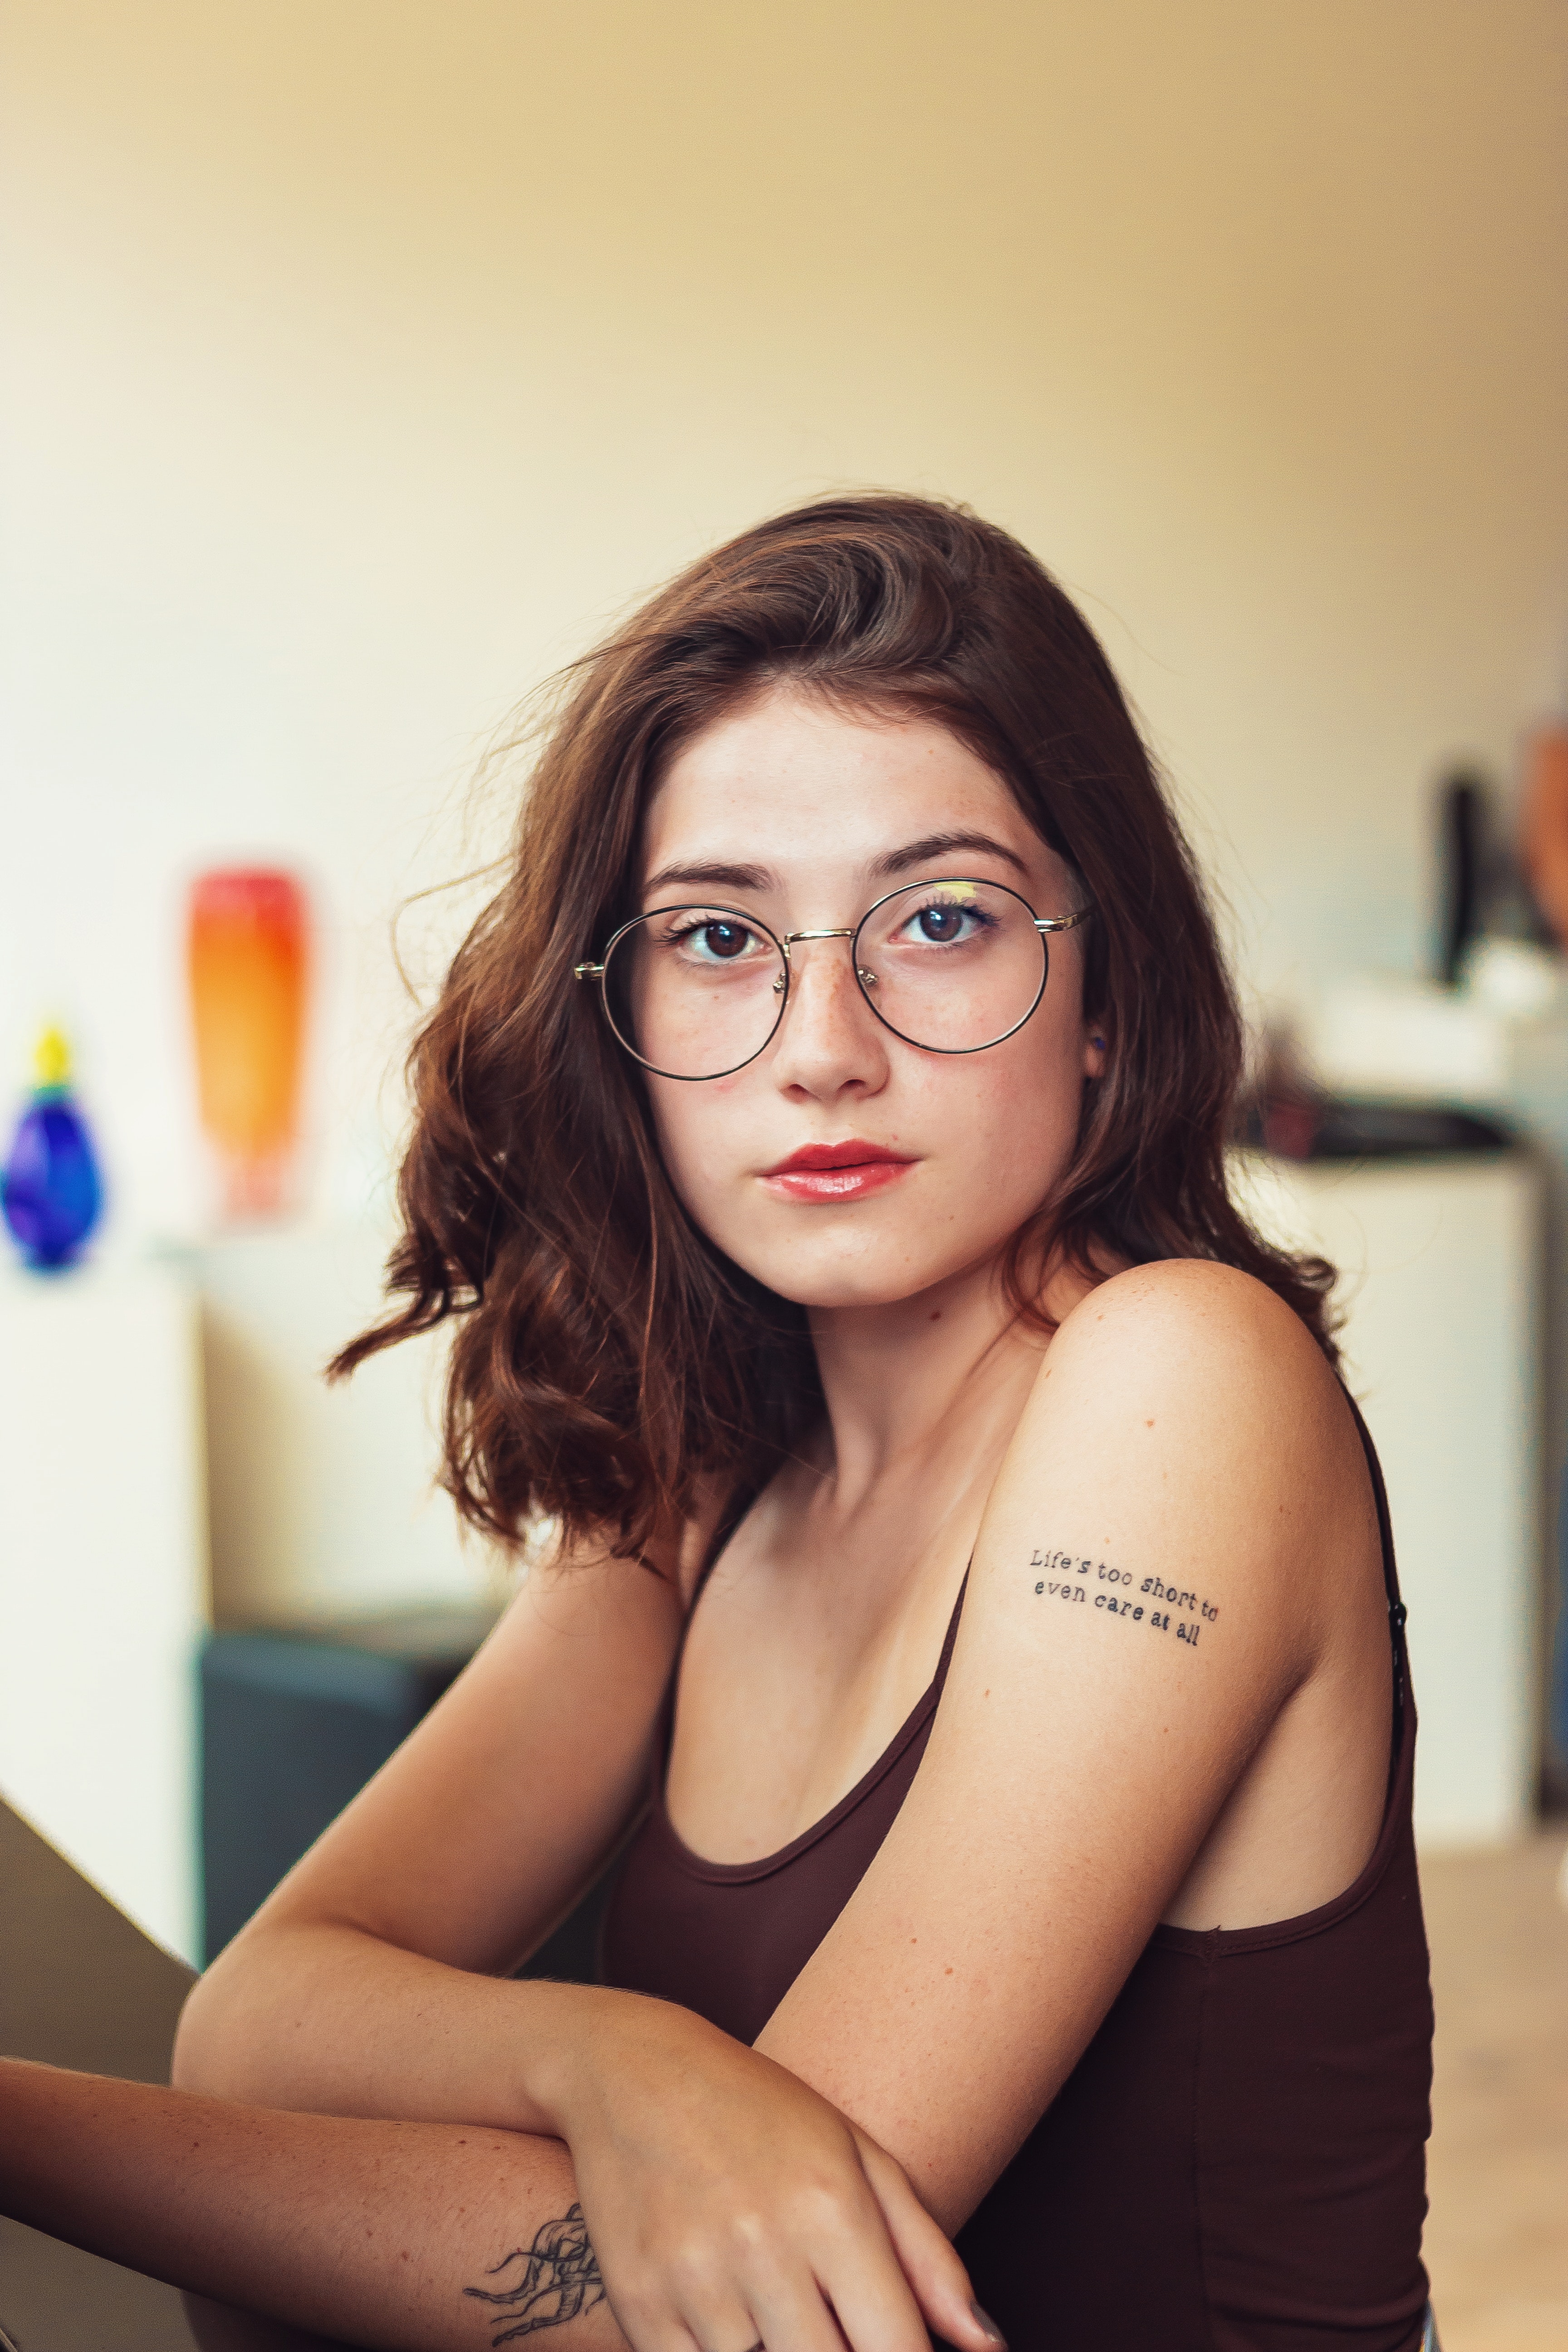
hair, face, glasses, eyewear, shoulder, lady, beauty, skin, hairstyle, yellow, arm, smile, lip, sitting, brown hair, long hair, photography, leg, vision care, black hair, photo shoot, dress, human leg, thigh